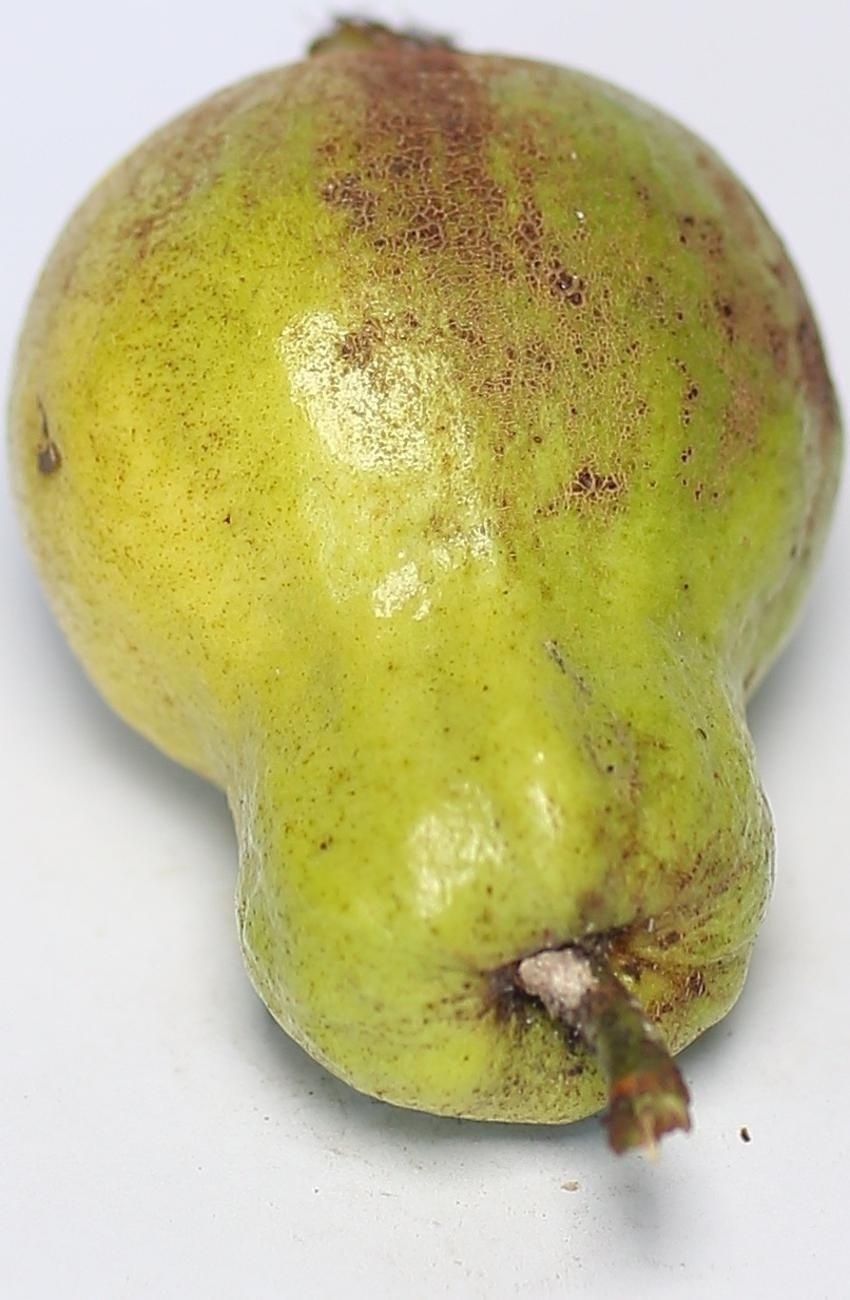
Maturity: mature-green
Variety: local-sindhi